Mappillai (2011 film)

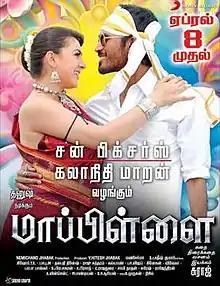
Theatrical release poster

Mappillai is a 2011 Indian Tamil-language masala film directed by Suraj, starring Dhanush as the son-in-law and Manisha Koirala as the mother-in-law along with actress Hansika Motwani (in her Tamil debut), playing as her daughter. The film is a remake of the 1989 film of the same name, which itself was based on the Telugu film "Attaku Yamudu Ammayiki Mogudu". The music was composed by Mani Sharma with editing by Kishore Te. and cineamtography by S. R. Sathish Kumar. The film released on 8 April 2011 to mixed reviews and was a decent hit at the box office.